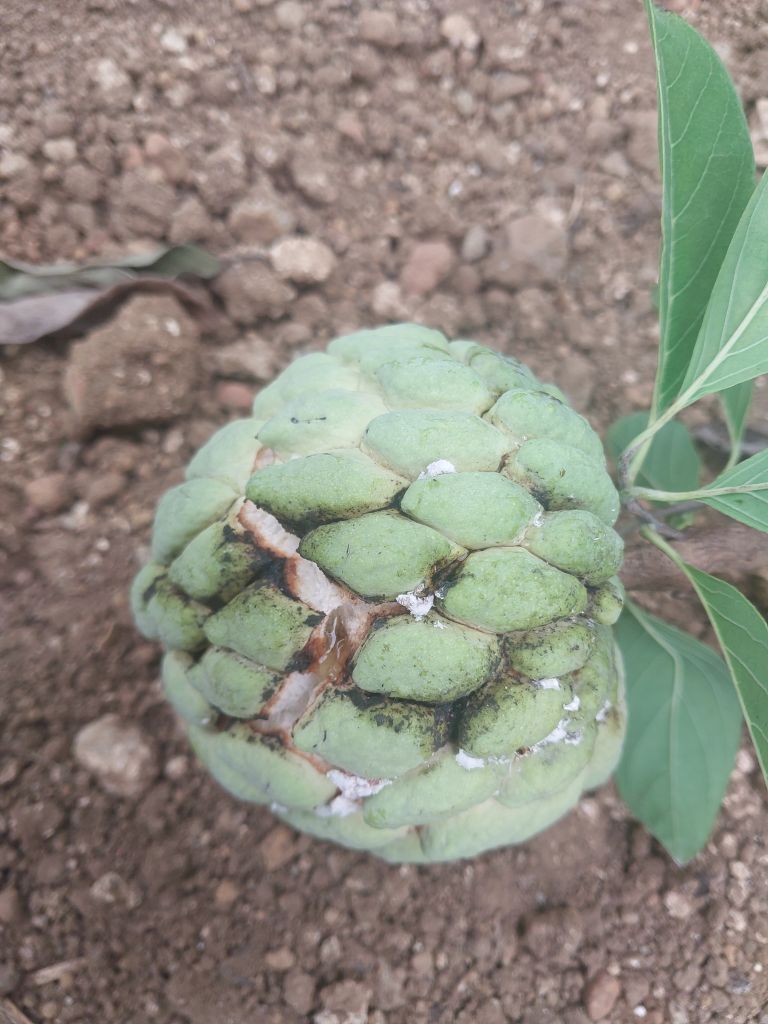
Disease label: Athracnose